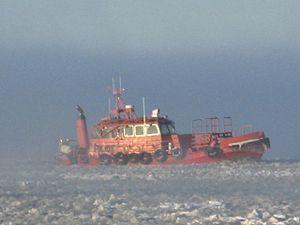
Finnpilot Pilotage Oy est une entreprise publique de service de bateau pilote en Finlande.